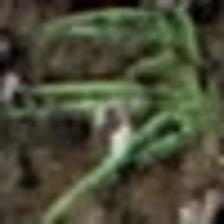
Label: clustered